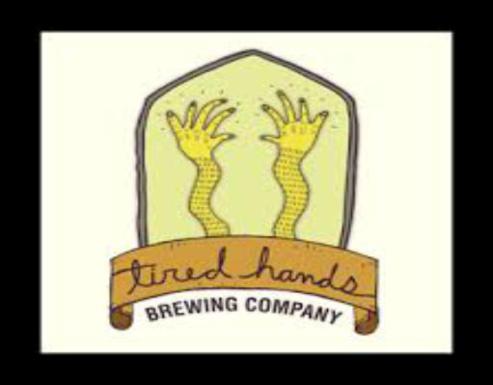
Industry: Food